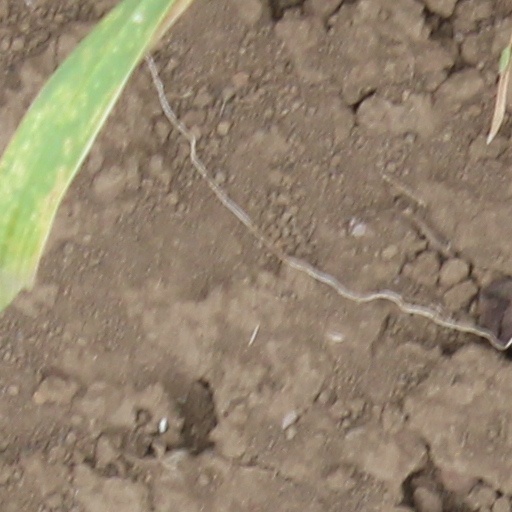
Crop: wheat